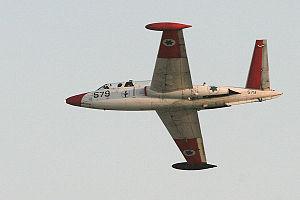
L'Aérospatiale-Potez-Fouga CM170 Magister est un avion à réaction subsonique conçu en France au début des années 1950, et initialement destiné à l'entraînement des pilotes militaires. Reconnaissable à son empennage arrière en « V », il a été fabriqué à un millier d'exemplaires et utilisé par une vingtaine de pays. De nombreux exemplaires sont toujours en service au début du XXIᵉ siècle.